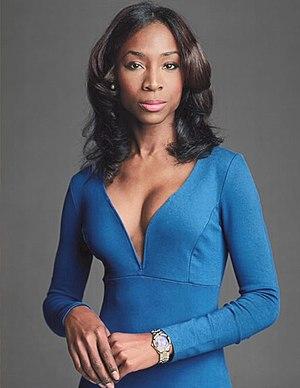
Pose est une série télévisée américaine créée par Ryan Murphy, Brad Falchuk et Steven Canals, diffusée depuis le 3 juin 2018 sur FX et en simultané sur FX Canada.
Angelica Ross est une femme d'affaires, actrice et défenseuse des droits des personnes transgenres américaines. Codeuse autodidacte au début de sa carrière, elle devient la fondatrice et PDG de TransTech Social Enterprises, une entreprise qui aide les personnes transgenres dans le secteur des nouvelles technologies. Ross commence sa carrière d'actrice dans la série web Her Story, puis est la vedette des séries de FX Pose et American Horror Story.
Cet article présente la neuvième saison de la série d’anthologie horrifique American Horror Story : 1984.